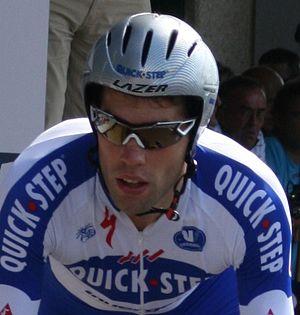
Maarten Wynants aux championnats de Belgique du contre-la-montre, à Mouscron